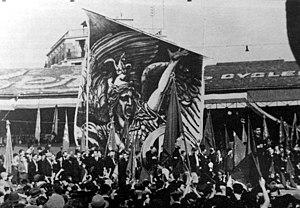
André Alfred Lasserre, né le 9 septembre 1902 à Veyrier et mort le 3 février 1981 à Lausanne, est un sculpteur suisse.
Le stade Buffalo, également parfois appelé stade vélodrome Buffalo, était un stade vélodrome situé à l'angle de l'actuelle rue Carves et de l'avenue du Fort à Montrouge, non loin de la porte d'Orléans et du cimetière parisien de Bagneux. Inauguré le 17 septembre 1922, il devient l'un des principaux stades parisiens avec le Parc des Princes, le stade de Colombes, le stade Pershing et le stade de Paris à Saint-Ouen. Peu utilisé après la Seconde Guerre mondiale, il est détruit en 1957.